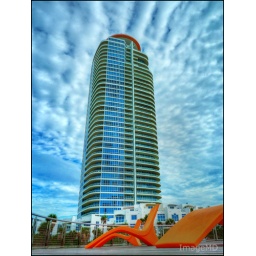
Orange lounge chairs near South Beach Continuum Tower, Miami Beach, Florida